History of rail transport in Germany

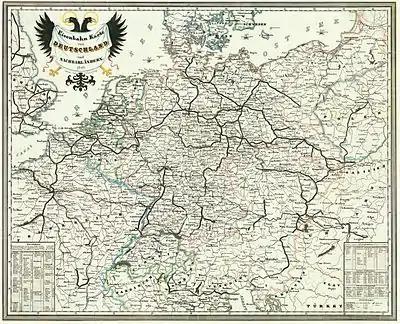
The railway network in 1849

This was followed by the first railway in Prussia, the Berlin-Potsdam Railway: the 11-kilometre-long stretch from Zehlendorf to Potsdam which opened on 22 September 1838; its 12-kilometre extension from Zehlendorf to Berlin was opened on 29 October 1838.